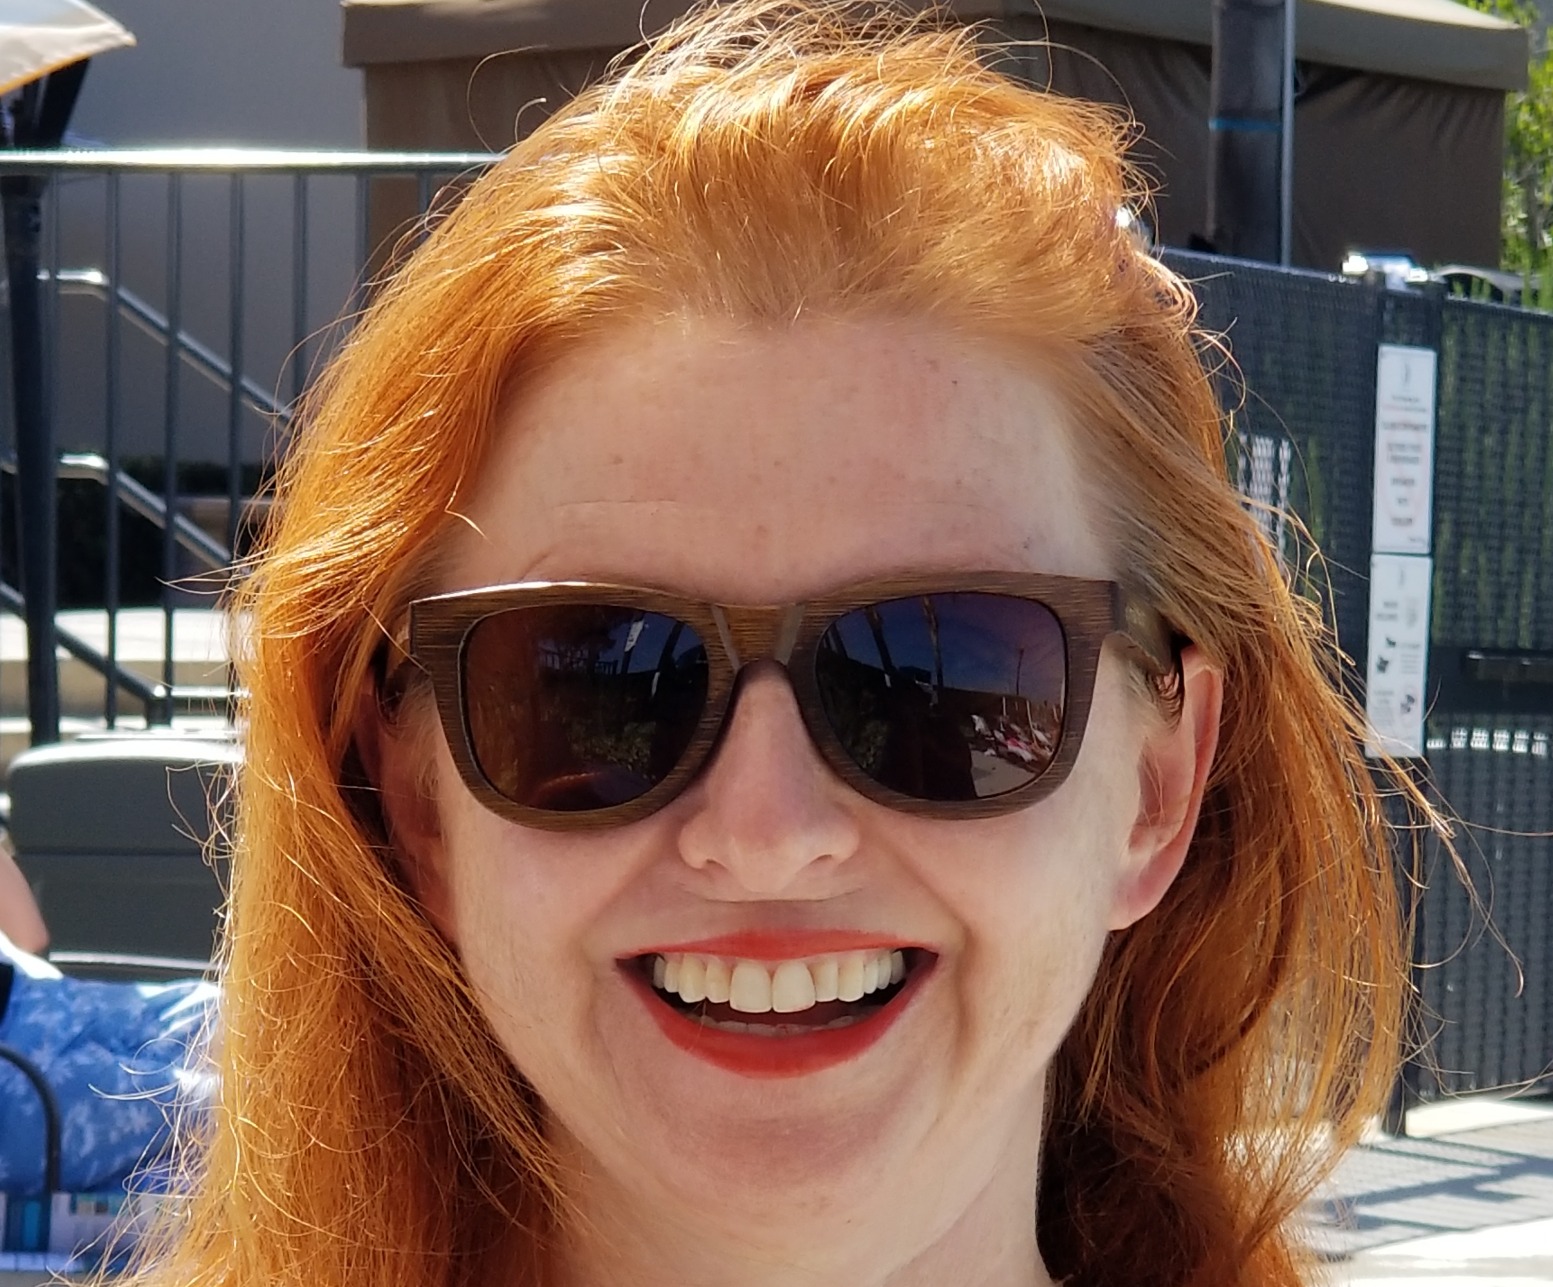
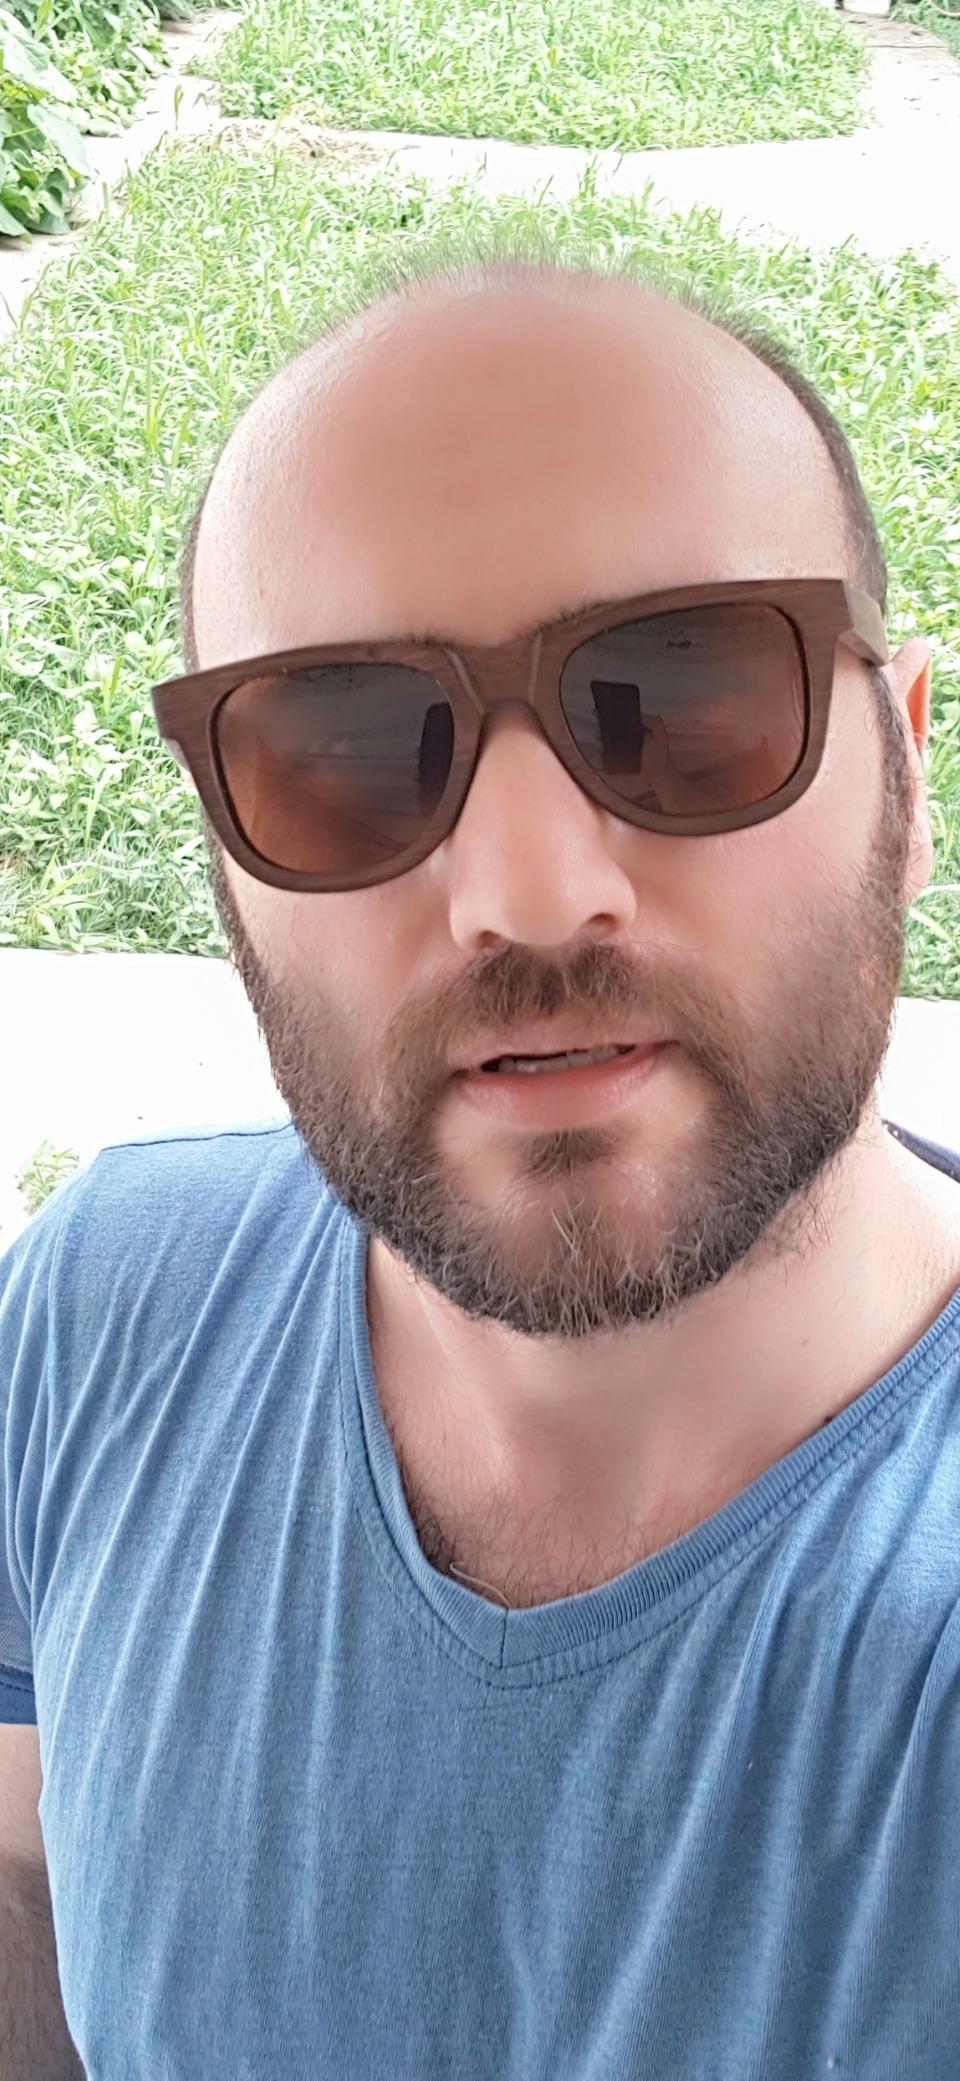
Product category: accessories_sunglasses
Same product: yes